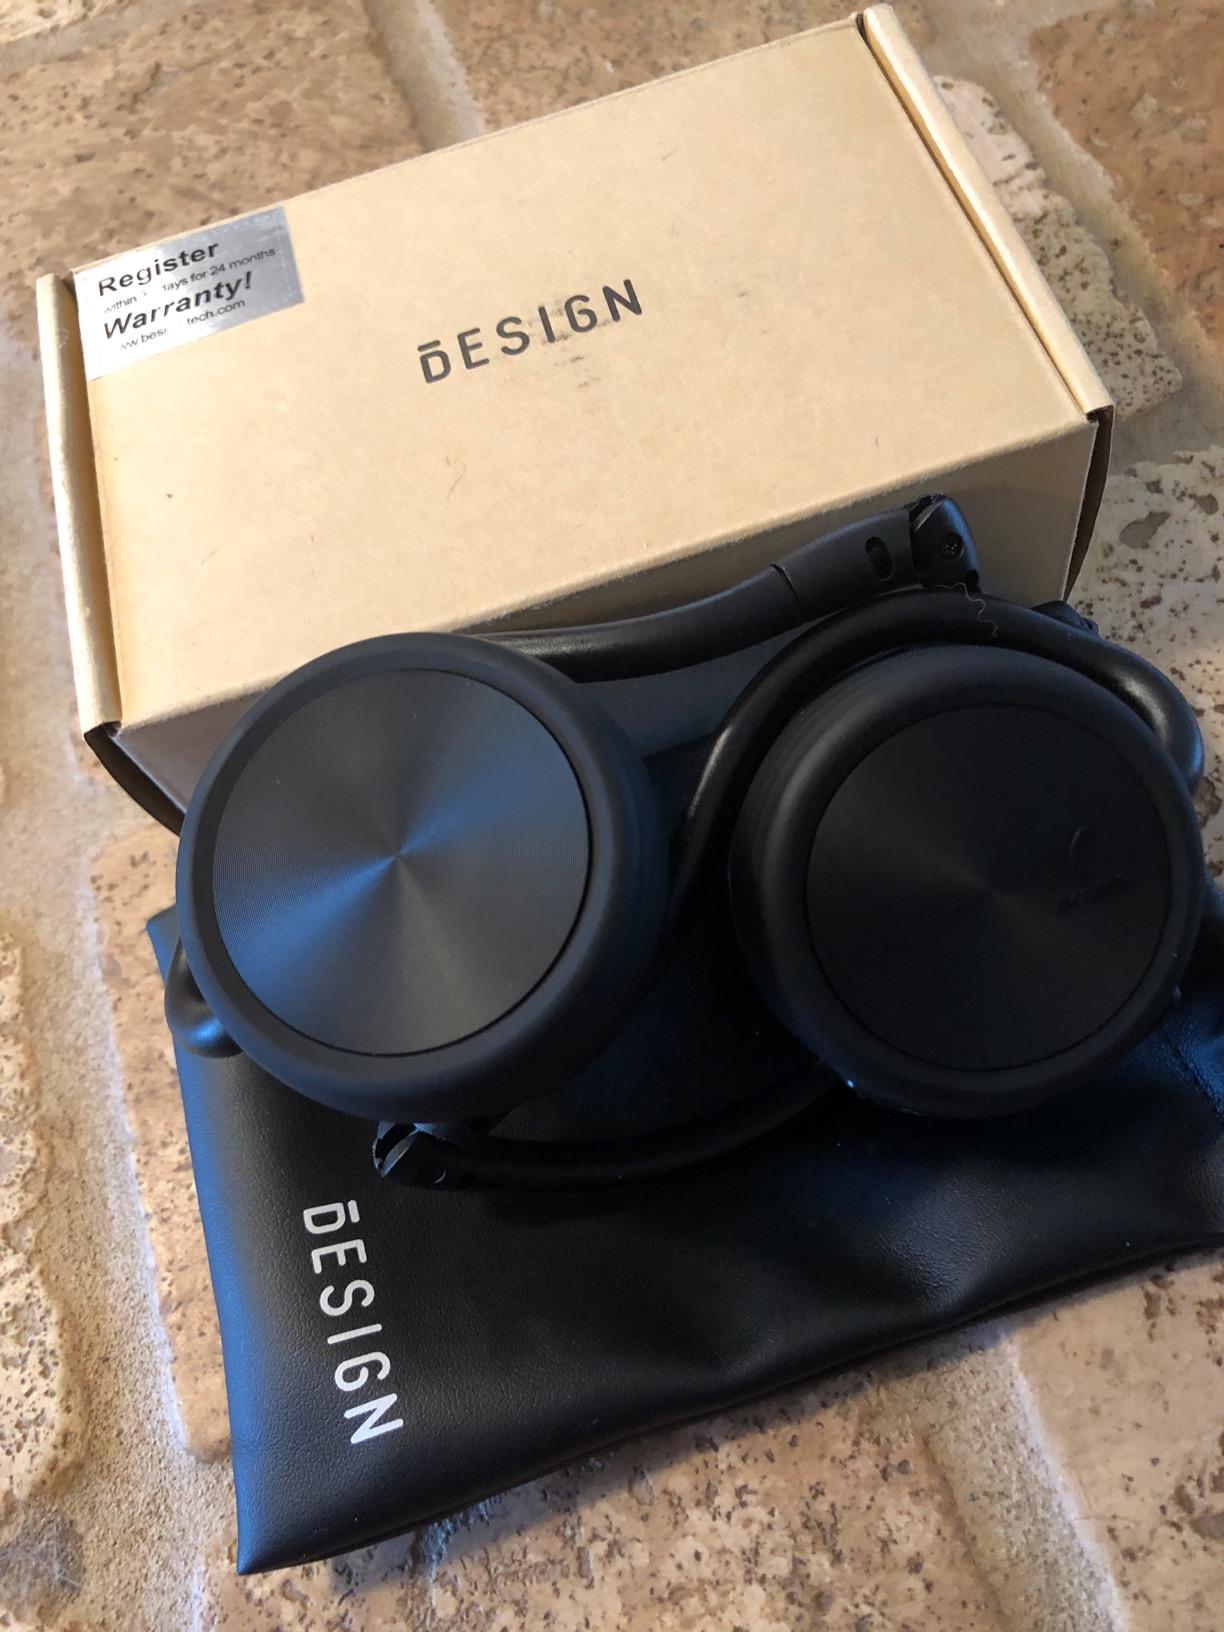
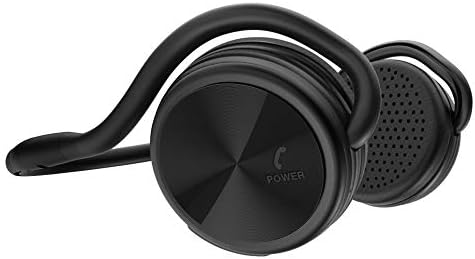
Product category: headphones
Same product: yes